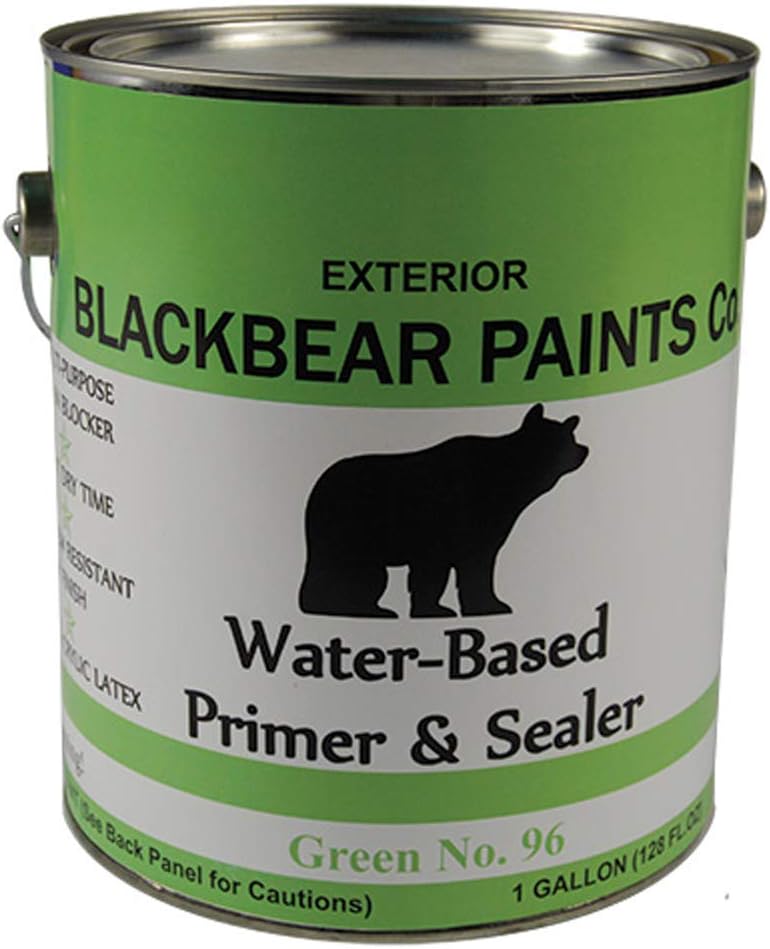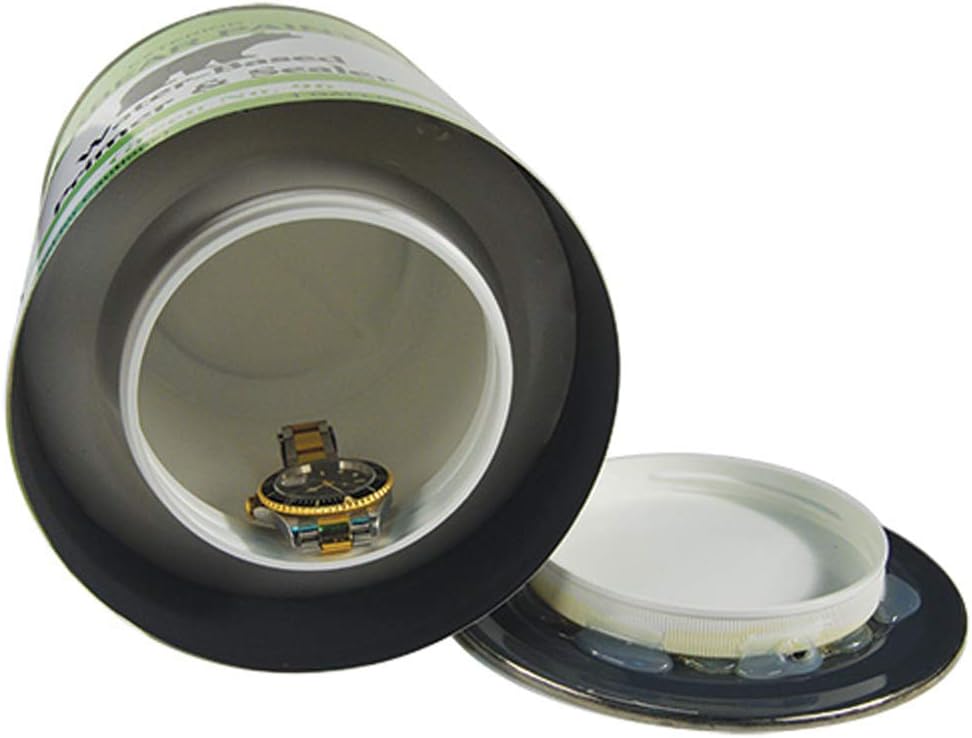
Gallon Paint Can Diversion Safe
Category: Tools & Home Improvement
Gallon Paint Can Diversion Safe. DIVERSION SAFES - the best place to hide anything is in plain sight. According to the Chicago Crime Commission, a burglar spends an average of 8 minutes in the victim's home. Put the odds in your favor by hiding your valuables in plain sight. The diversion safe is a unique home-security product that allows you to discreetly store your valuables in these containers that blend in with other items on your shelves.. We offer a wide variety of personal care, household products and food containers with removable tops and bottoms. Each is indistinguishable from the genuine product and is even weighted to feel full. Interior dimensions of safe 3 7/8" x 6"
Features: Gallon Paint Can Diversion Safe